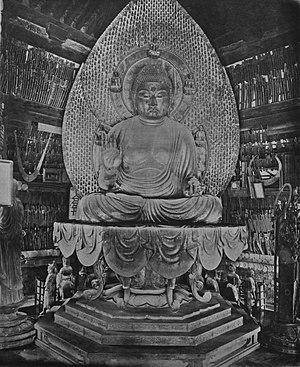
L'introduction du bouddhisme au Japon en provenance du royaume coréen de Baekje au milieu du VIᵉ siècle entraîne une renaissance de la sculpture japonaise. Des moines bouddhistes, des artisans et des lettrés s'installent autour de la capitale dans la province de Yamato et transmettent leurs techniques aux artisans locaux. Tout naturellement, les premières sculptures japonaises des époques Asuka et Hakuhō montrent de fortes influences de l'art continental et se caractérisent d'abord par des yeux en amande, des lèvres en forme de croissant tournées vers le haut et des plis dans les vêtements disposés symétriquement. L'atelier du sculpteur Tori Busshi, fortement influencé par le style des Wei du nord, produit des œuvres qui illustrent ces caractéristiques. La triade de Shaka Nyorai et le Guze Kannon au Hōryū-ji en sont d'excellents exemples. À la fin du VIIᵉ siècle, le bois remplace le bronze et le cuivre. Au début de la dynastie Tang, un plus grand réalisme s'exprime par des formes plus pleines, des fentes longues et étroites pour les yeux, des traits de visage plus doux, des vêtements fluides et embellis avec des ornements tels que des bracelets et des bijoux.